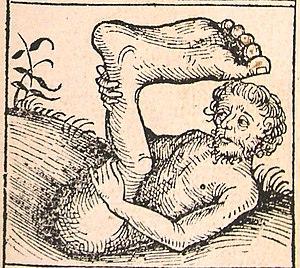
Les Sciapodes ou Skiapodes ou Monopodes sont un peuple fantastique, évoqué par plusieurs poètes et historiens grecs de l'Antiquité, composé d'êtres possédant une jambe unique terminée par un pied gigantesque. Sa jambe permet à un sciapode de suivre à la course les animaux les plus rapides, et son pied lui sert de parasol pour se protéger du soleil.
Baudolino est un roman historique d’Umberto Eco paru en 2000 qui prend place au XIIᵉ siècle dans le Piémont italien. Il met en scène Baudolino, un jeune garçon affabulateur, qui croise le destin de l’empereur Frédéric Barberousse. Les mensonges de Baudolino prennent alors une dimension historique et l’entraînent dans des aventures qui le conduisent au pillage de Constantinople, sur les traces du Graal et à la recherche du royaume du prêtre Jean.
Les Histoires vraies, ou Histoire vraie, ou encore l’Histoire véritable sont un récit de voyage imaginaire écrit par Lucien de Samosate au IIᵉ siècle. Lucien s'y met en scène voyageant au-delà des frontières du monde connu, jusque dans l'espace, dans une suite de péripéties fantaisistes et humoristiques. L'ouvrage pastiche ou parodie au passage de nombreux auteurs antiques.